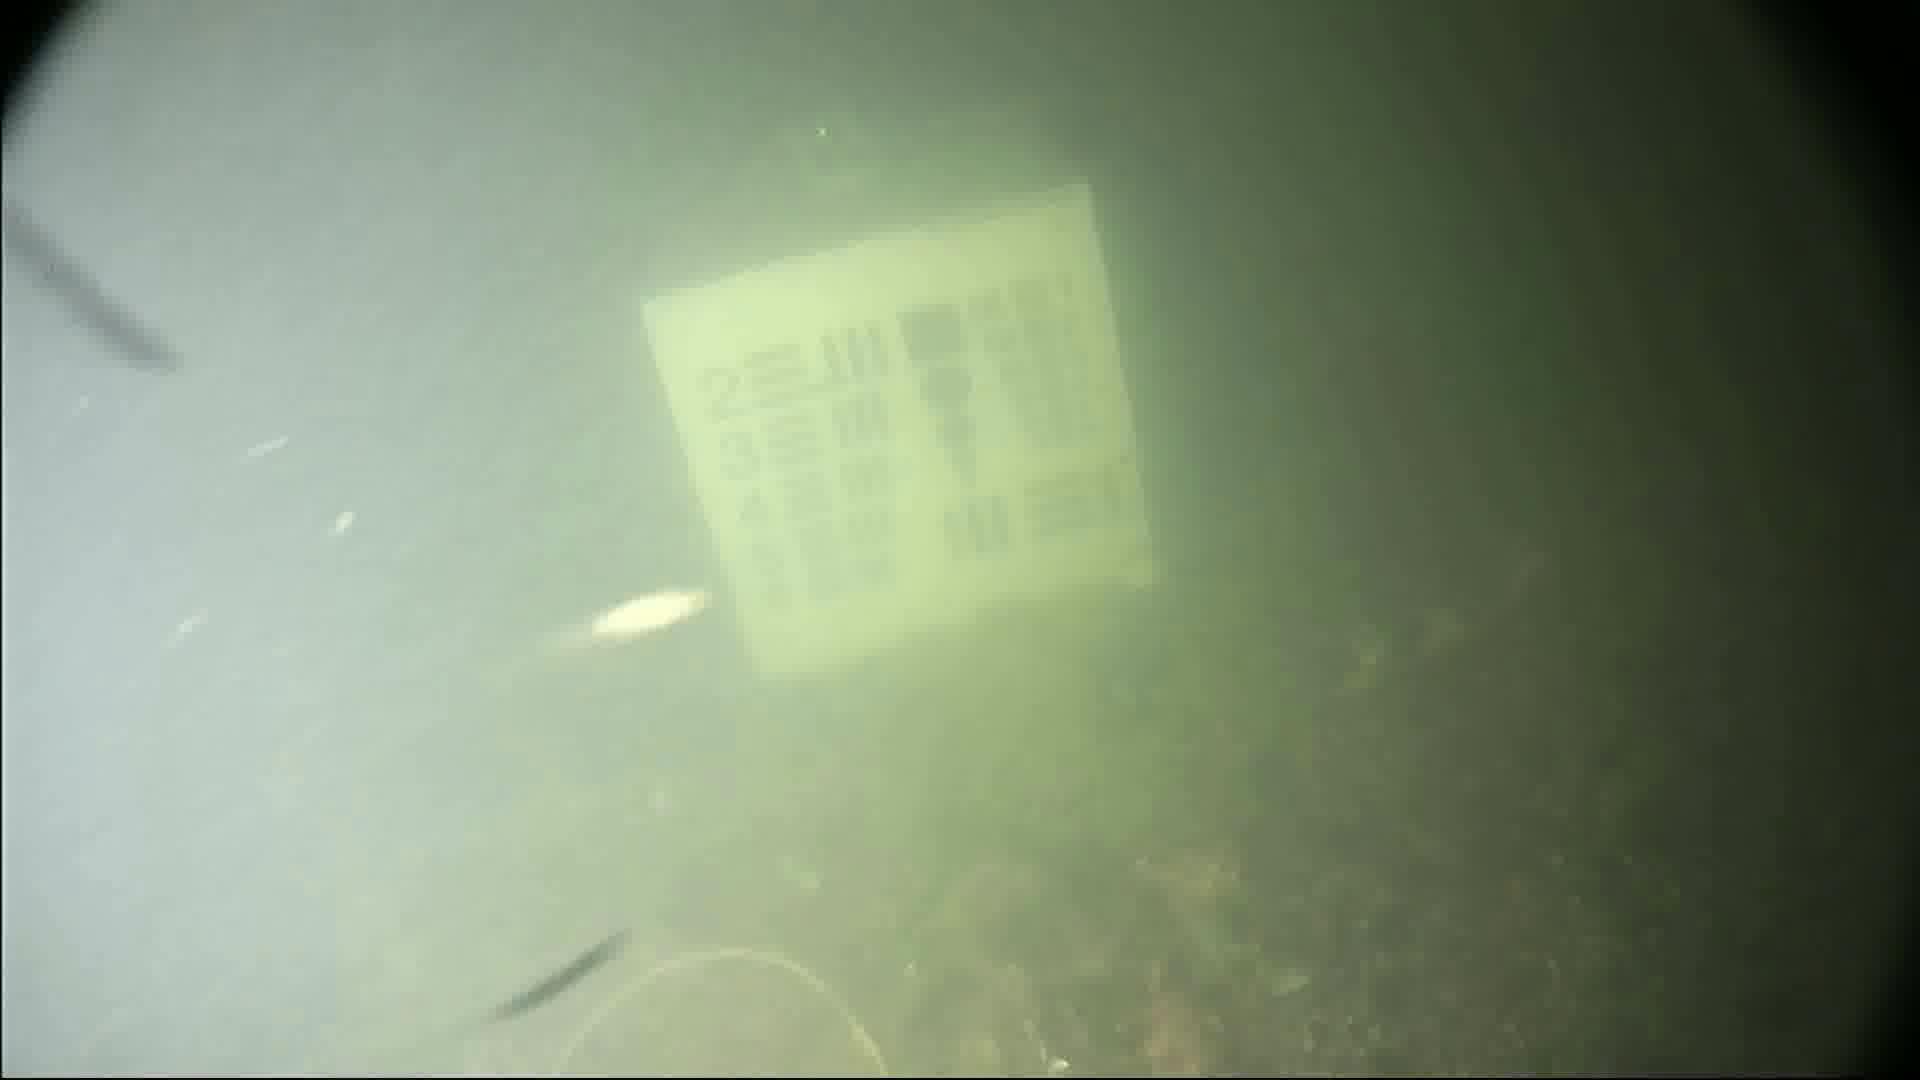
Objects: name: crab